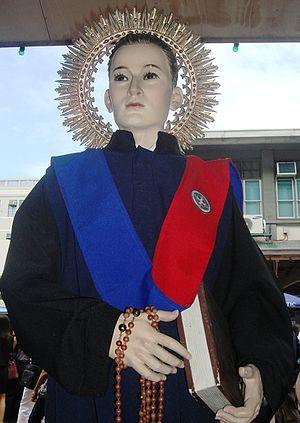
Cette liste de saints concerne les saints et les bienheureux, reconnus comme tels par l'Église catholique, ayant vécu au XVIIIᵉ siècle.